Peacock Princess

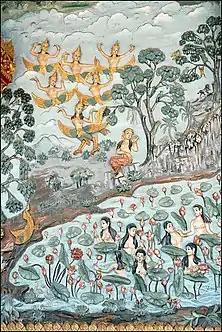
Legend of Chao Sisouthone and Nang Manola at Vat That Luang, Luang Prabang.

According to James R. Brandon, the story of Princess Manohara and Prince Sudhana is a popular theme in Southeast Asian theatre. It may have inspired the Manora type of drama dancing, performed in Thailand and Malaysia.